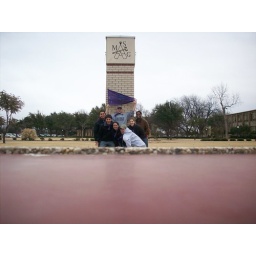
had to be by McMurrys clock tower